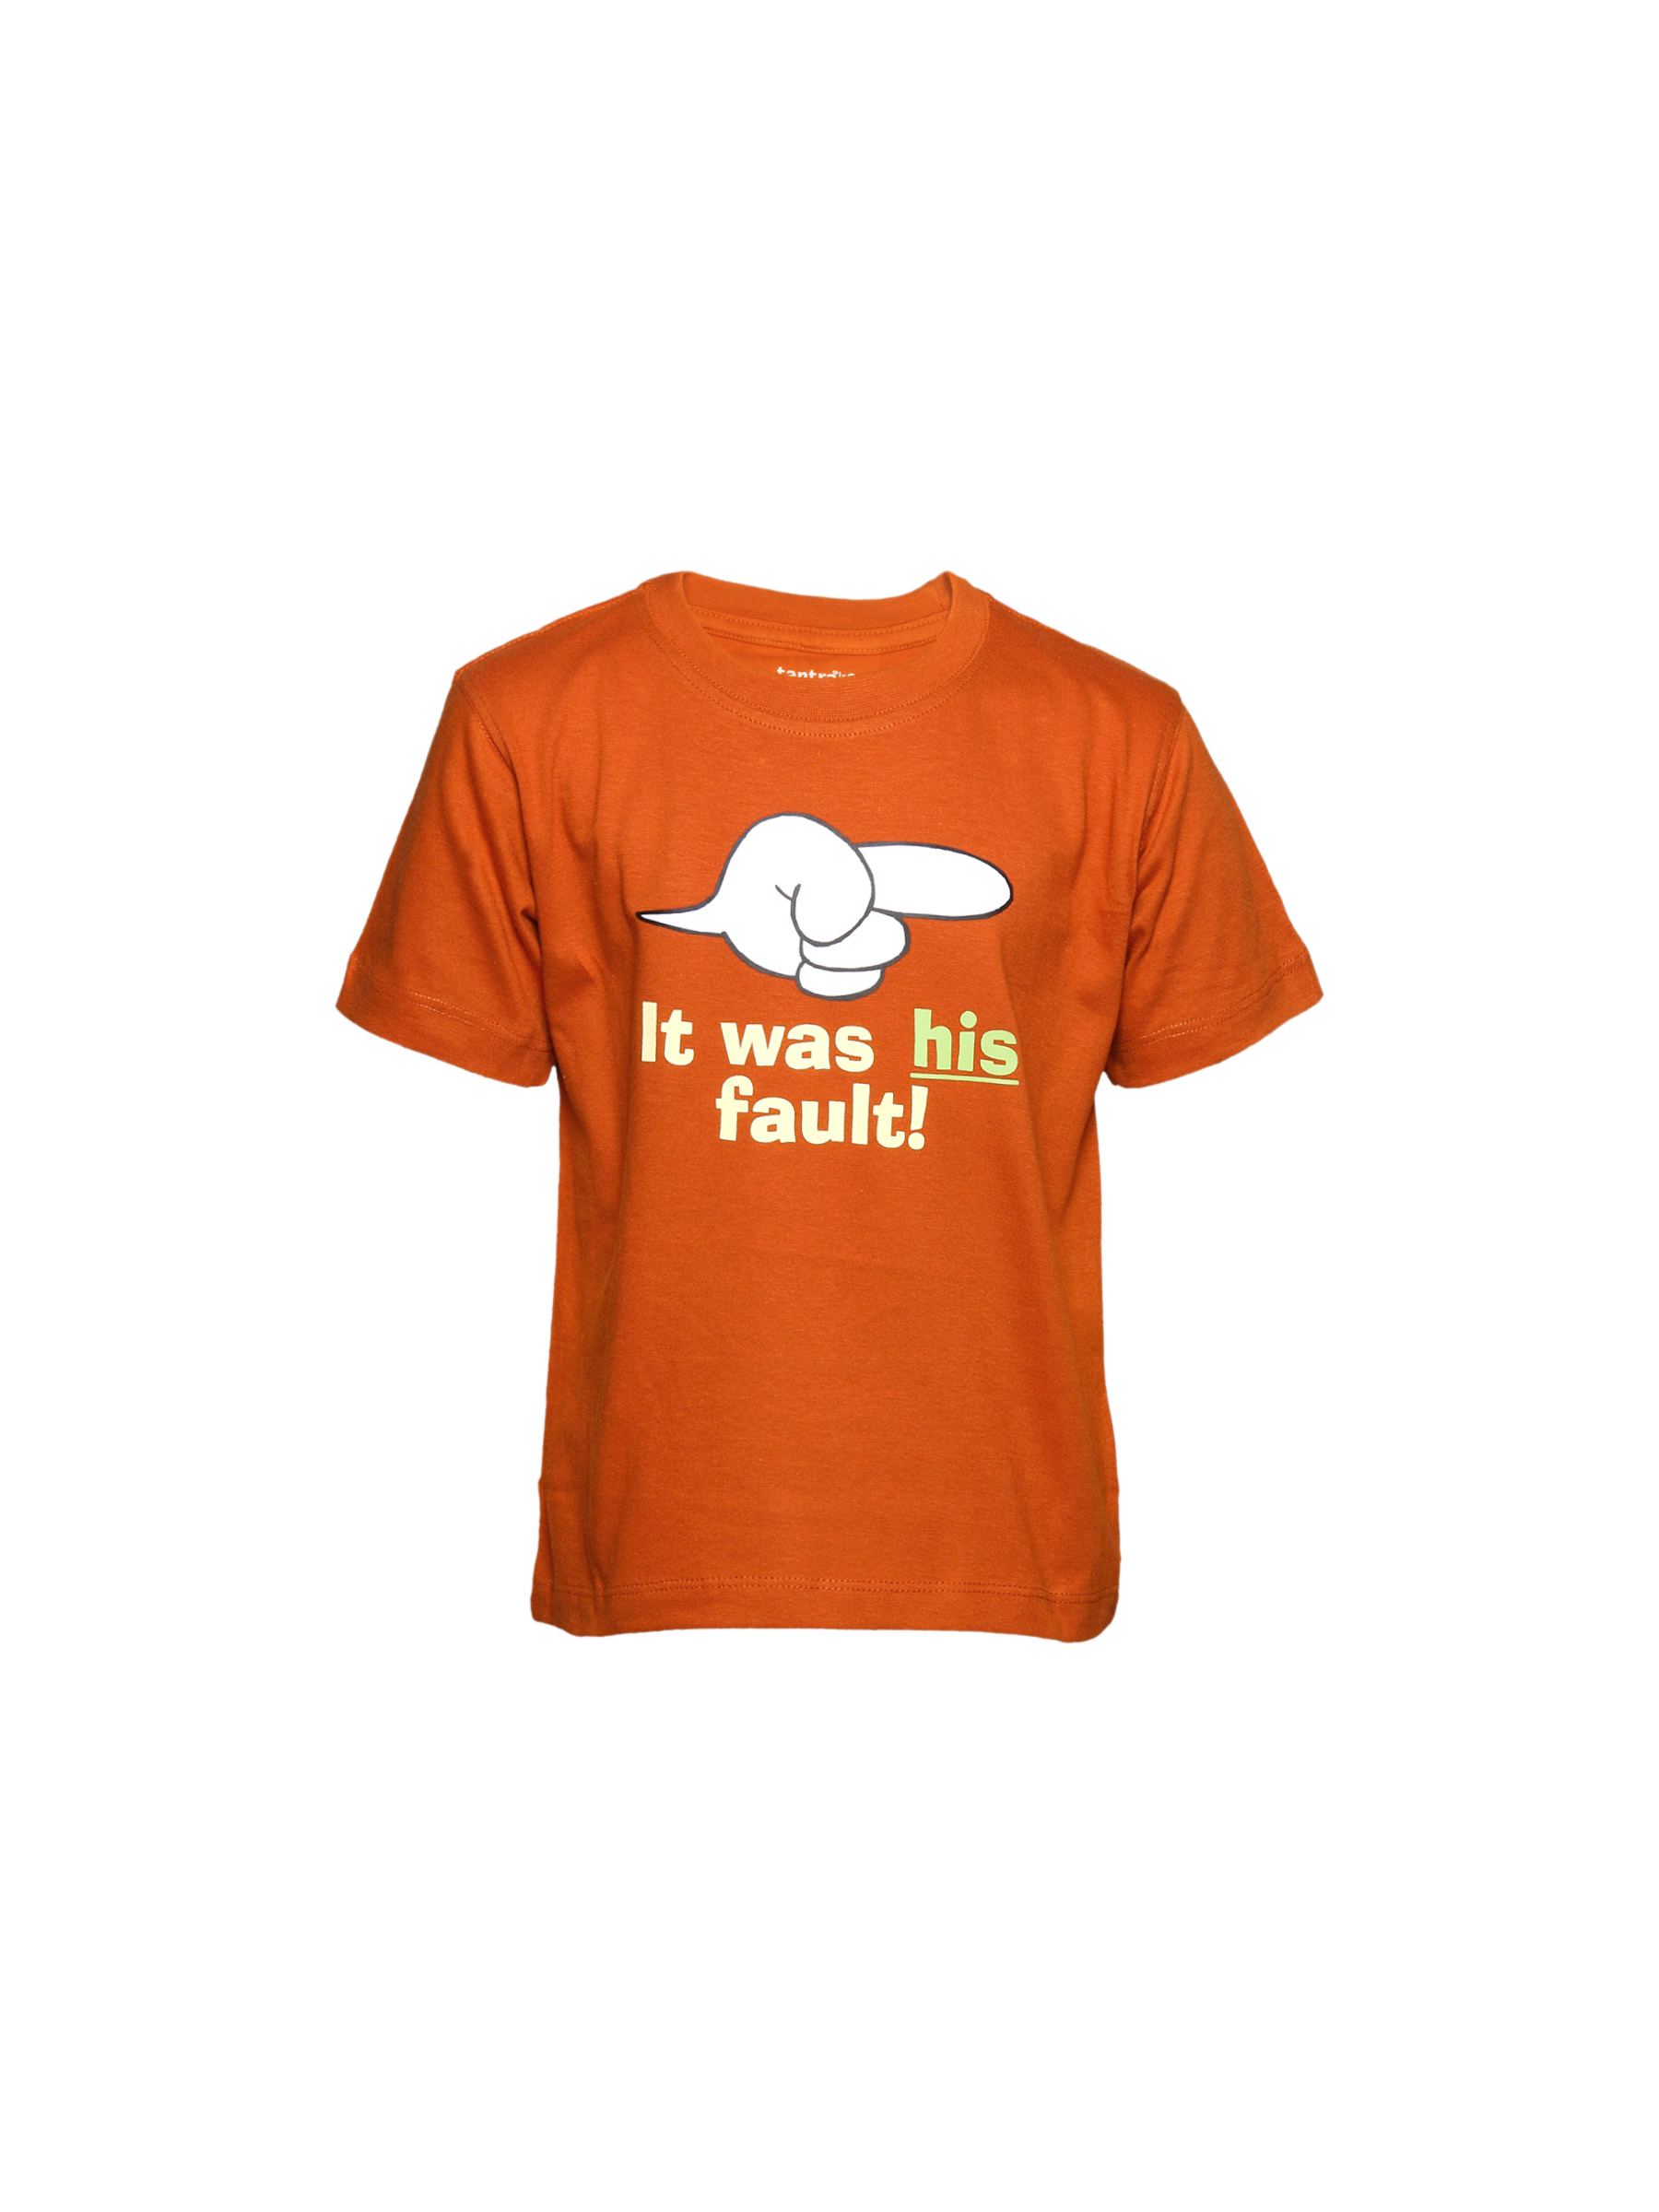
Tantra Kid's Unisex Fault Brick Orange Kidswear
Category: Apparel / Topwear / Tshirts
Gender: Unisex
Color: Orange
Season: Summer 2011
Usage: Casual